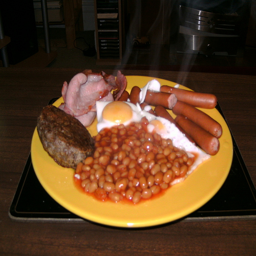
An English breakfast has eggs, beans and meats.
A plate containing baked beans, meats, and eggs.
A yellow plate full of barbeque food including beans, hot dogs, hamburger, and bacon.
A plate of beans and weenies along with a scrambled egg, steak and ham.
a plate filled with assorted meats with eggs and beans